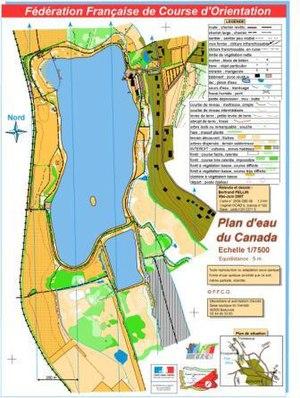
Carte de course d'Orientation à Beauvais France
Le Plan d'eau du Canada est un lac situé au nord-ouest de Beauvais et le long du Thérain, un affluent de l'Oise.